Marrickville Council

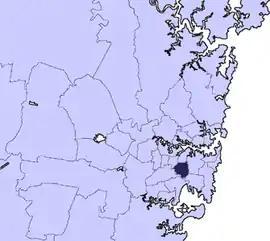
Location in Metropolitan Sydney

Marrickville Council was a local government area located in the Inner West region of Sydney, Australia. It was originally created on 1 November 1861 as the "Municipality of Marrickville". On 12 May 2016, Marrickville Council was forcibly merged with Ashfield and Leichhardt councils into the newly formed Inner West Council.